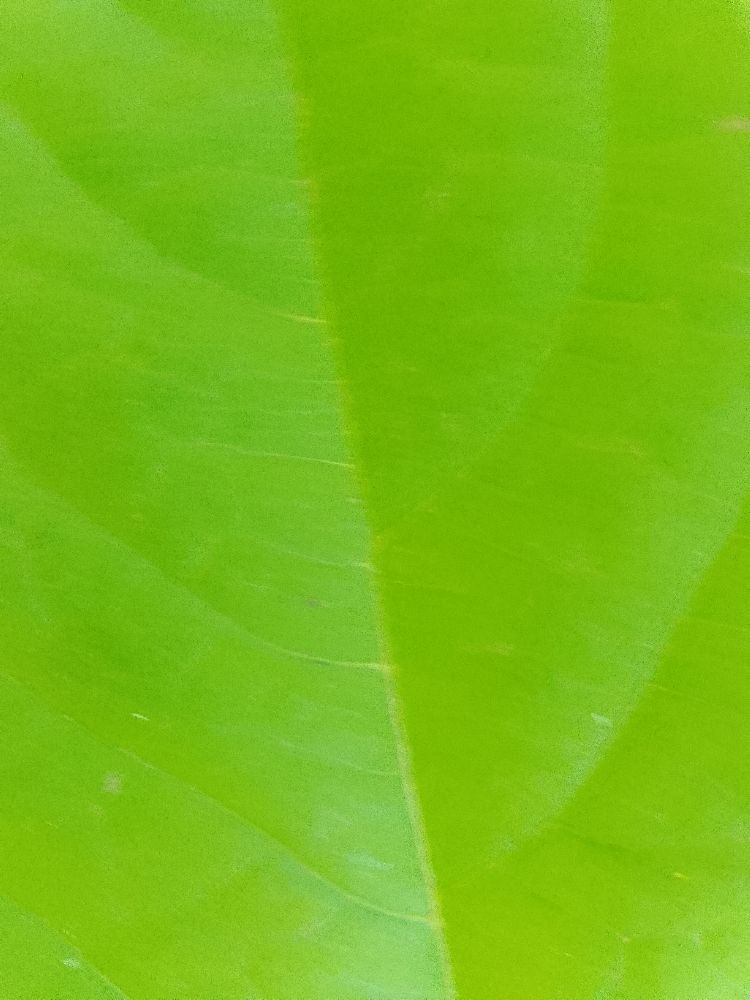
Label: healthy